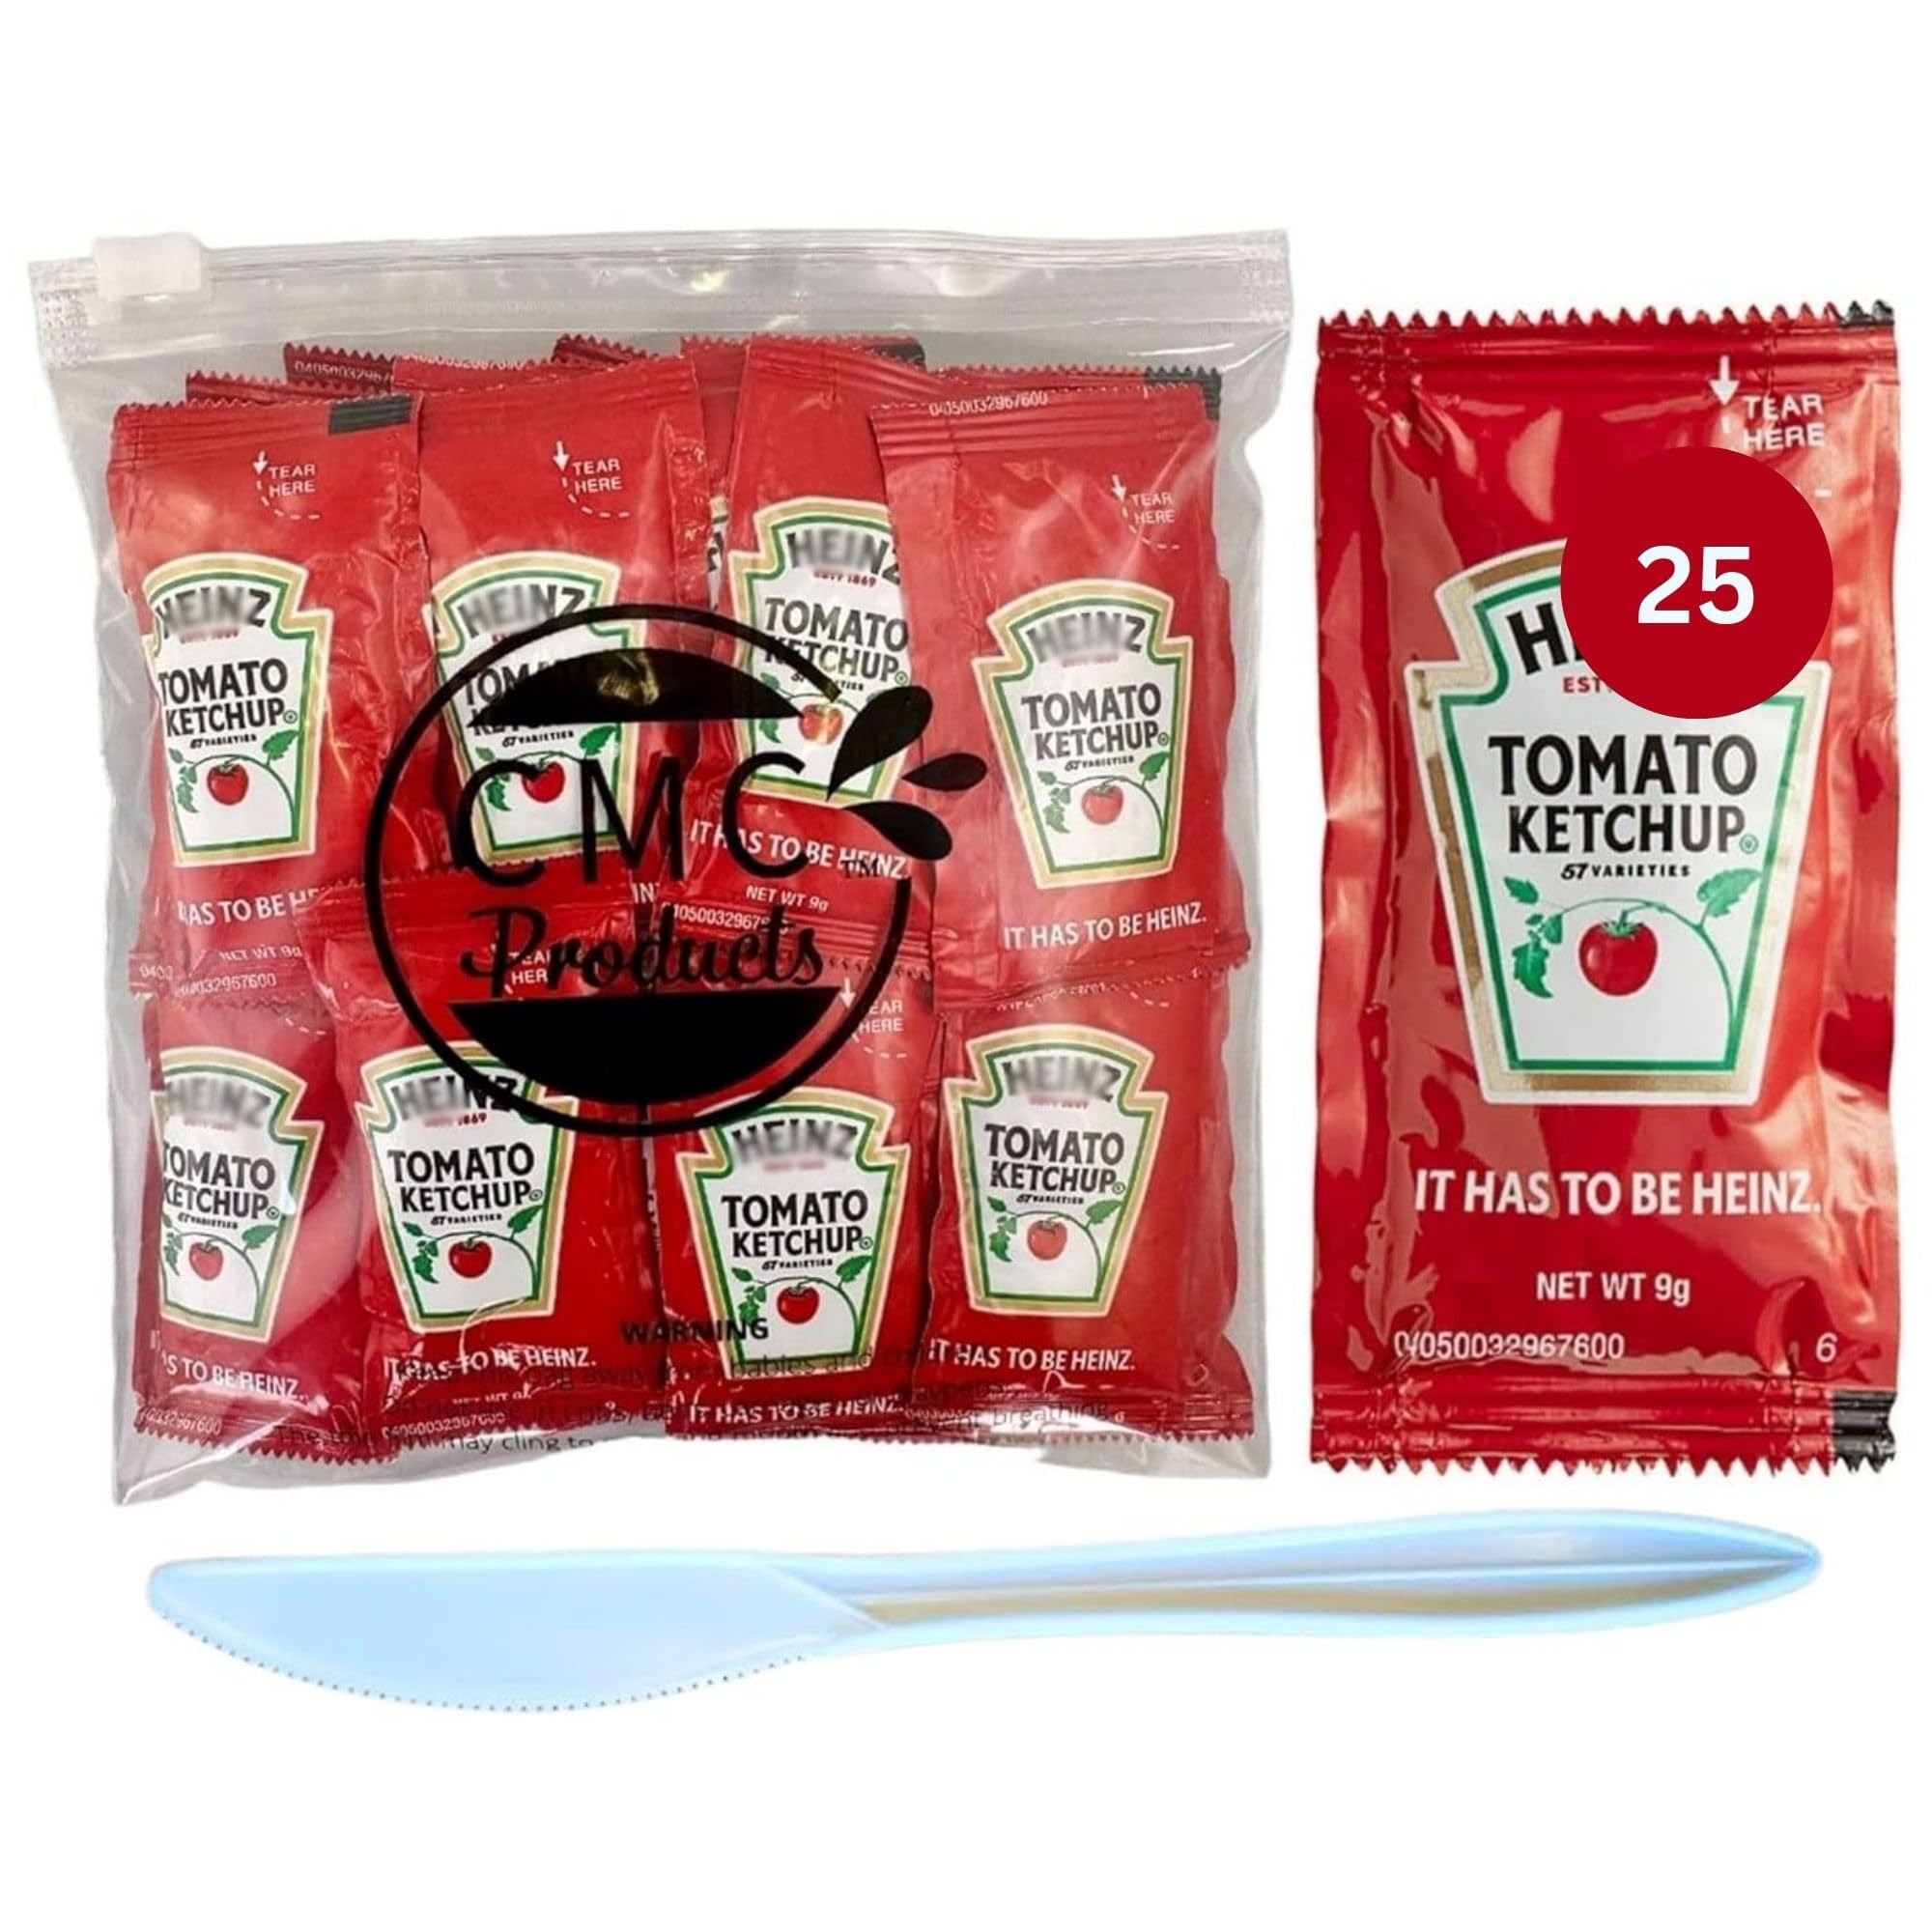
Item Name: Gift Set: Ketchup Packets (9g) – 25 Count with Spreader in Food-Safe Resealable Bag by CMC Products
Bullet Point 1: 🍅 Perfect Portioning: Includes 25 individually packaged ketchup packets (9g each) for mess-free convenience.
Bullet Point 2: 🛡️ Freshness Secured: Packaged in a custom food-safe resealable slide-seal bag for maximum freshness and portability.
Bullet Point 3: 🍔 Handy Spreader Included: Features a practical spreader to easily apply ketchup to your favorite foods.
Bullet Point 4: 🎁 Great for Gifting: A thoughtful and versatile gift for food lovers, busy families, or travelers.
Bullet Point 5: 🏕️ Travel-Friendly: Compact and lightweight, ideal for picnics, camping, road trips, or lunchboxes.
Bullet Point 6: 🌟 Versatile Use: Perfect for burgers, fries, sandwiches, and any meal that calls for a flavorful touch of ketchup.
Product Description: Enjoy ultimate convenience with this gift set featuring 25 premium ketchup packets (9g each), carefully packaged in a food-safe resealable slide-seal bag by CMC Products. Designed for easy use and portability, this set is perfect for picnics, road trips, office lunches, or family gatherings. To enhance your experience, a handy spreader is included, making it simple to apply ketchup to burgers, sandwiches, fries, and more. The resealable bag ensures freshness and organization, making it a practical addition to any meal prep. Whether you’re gifting it to a foodie or keeping it for your own convenience, this set offers quality and versatility for condiment lovers everywhere.
Value: 7.93
Unit: Ounce

Price: 6.99